Mohammad Farooq Chishti

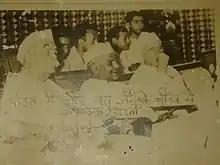
Mohammad Farooq Chishti (M) Jawaharlal Nehru (R) and Govind Ballabh Pant (L)

Mohammad Farooq Chishti was a politician from India. He was a Member of the Legislative Assembly (MLA) in the First Legislative Assembly of Uttar Pradesh. In 1952, Mohammad Farooq Chishti participated in the election on behalf of the Indian National Congress from the Deoria (North East) Legislative Assembly constituency of Deoria District of Uttar Pradesh. Farooq served as a MLA for four terms.